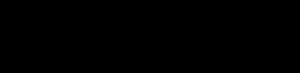
L’écriture lontara est un alphasyllabaire de la famille brahmique utilisé traditionnellement dans les langues bugis, makassar et mandar dans le sud de l’île indonésienne de Sulawesi. On l’appelle également écriture bugis ou encore bouguinaise.